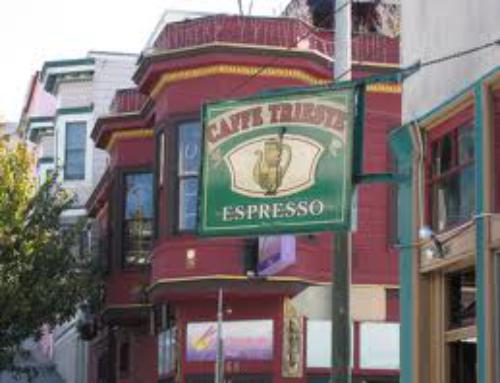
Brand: Caffe Trieste
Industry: Food